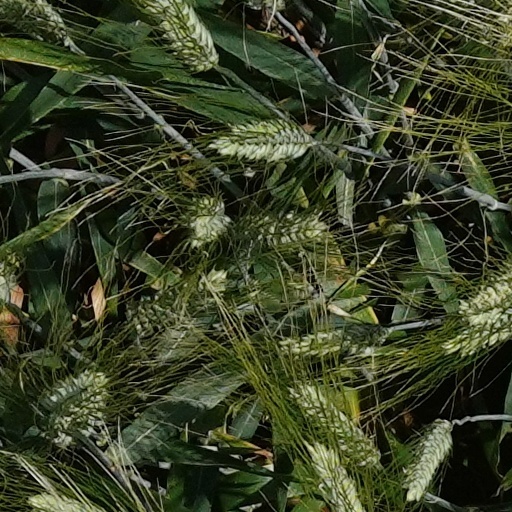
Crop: wheat